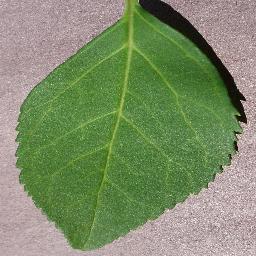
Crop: cherry
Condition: (including_sour)_healthy